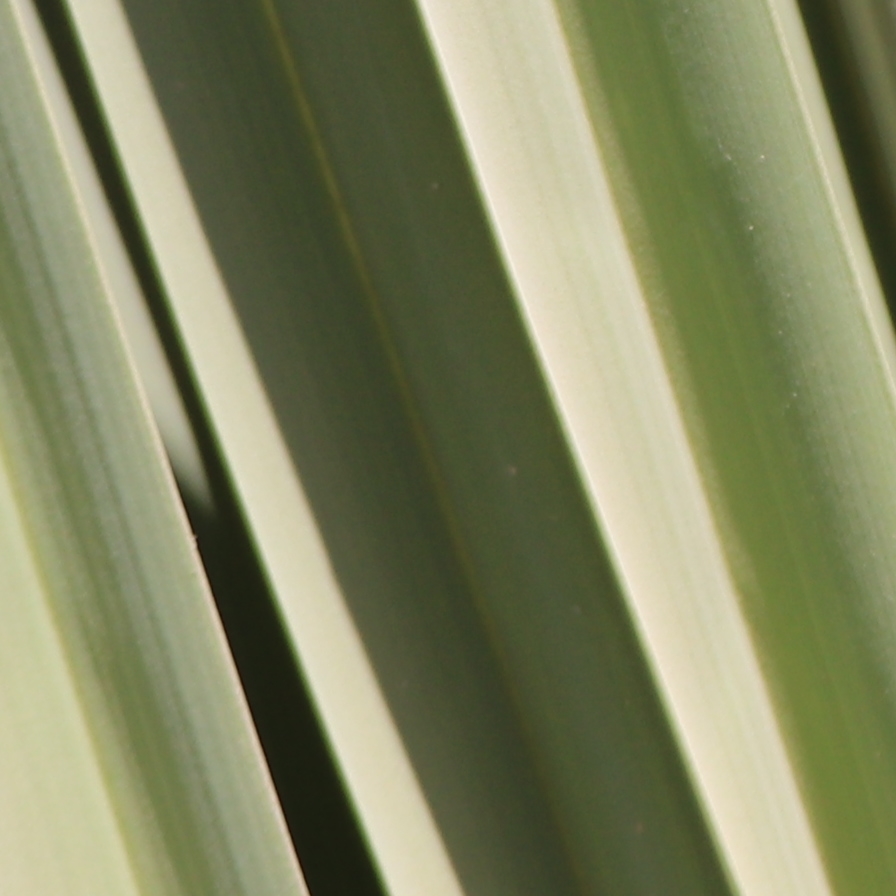
Label: Healthy